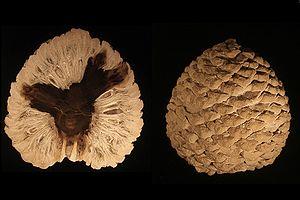
Un fossile est le reste d'un animal ou d'un végétal, généralement minéralisé, ou bien son simple moulage, conservé dans une roche sédimentaire. Les fossiles et les processus de fossilisation sont étudiés principalement dans le cadre de la paléontologie, mais aussi dans ceux de la géologie, de la préhistoire humaine et de l'archéologie.